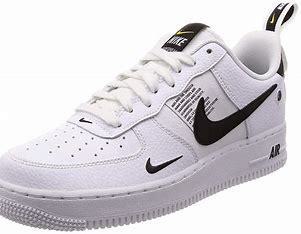
Brand: Nike
Model: 1